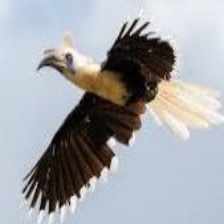
Species: WHITE CRESTED HORNBILL
Scientific name: TROPICRANUS ALBOCRISTATUS
ImageNet parent category: hornbill